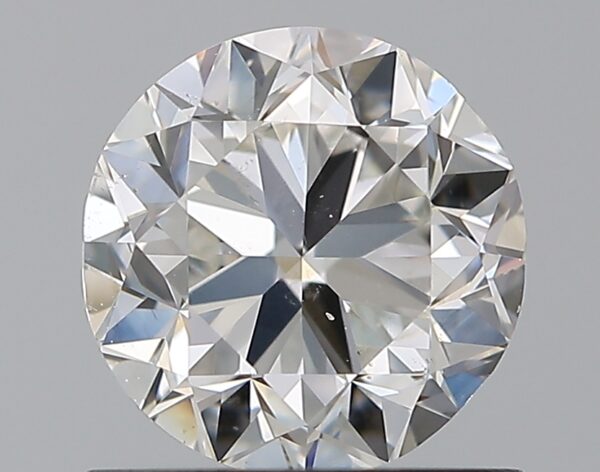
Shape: round
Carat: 1
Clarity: SI1
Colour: G
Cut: GD
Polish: EX
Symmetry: GD
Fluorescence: F
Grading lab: GIA
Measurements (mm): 6 x 6.09 x 4.01